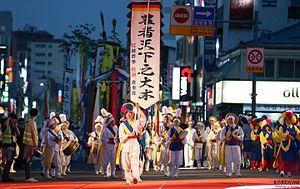
Cet article recense les pratiques inscrites au patrimoine culturel immatériel en Corée du Sud.